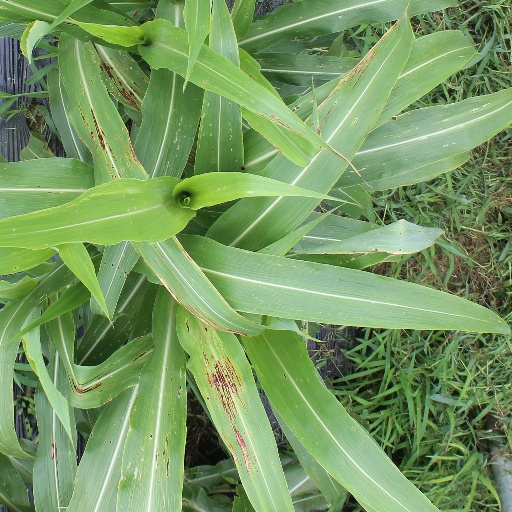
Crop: sorghum